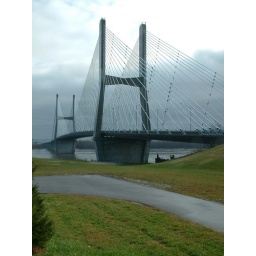
This is the bridge which spans the Mississippi River at Cape Girardeau. The river is over a mile across here.